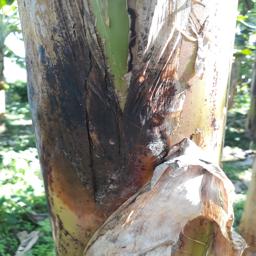
Label: PSEUDOSTEM WEEVIL